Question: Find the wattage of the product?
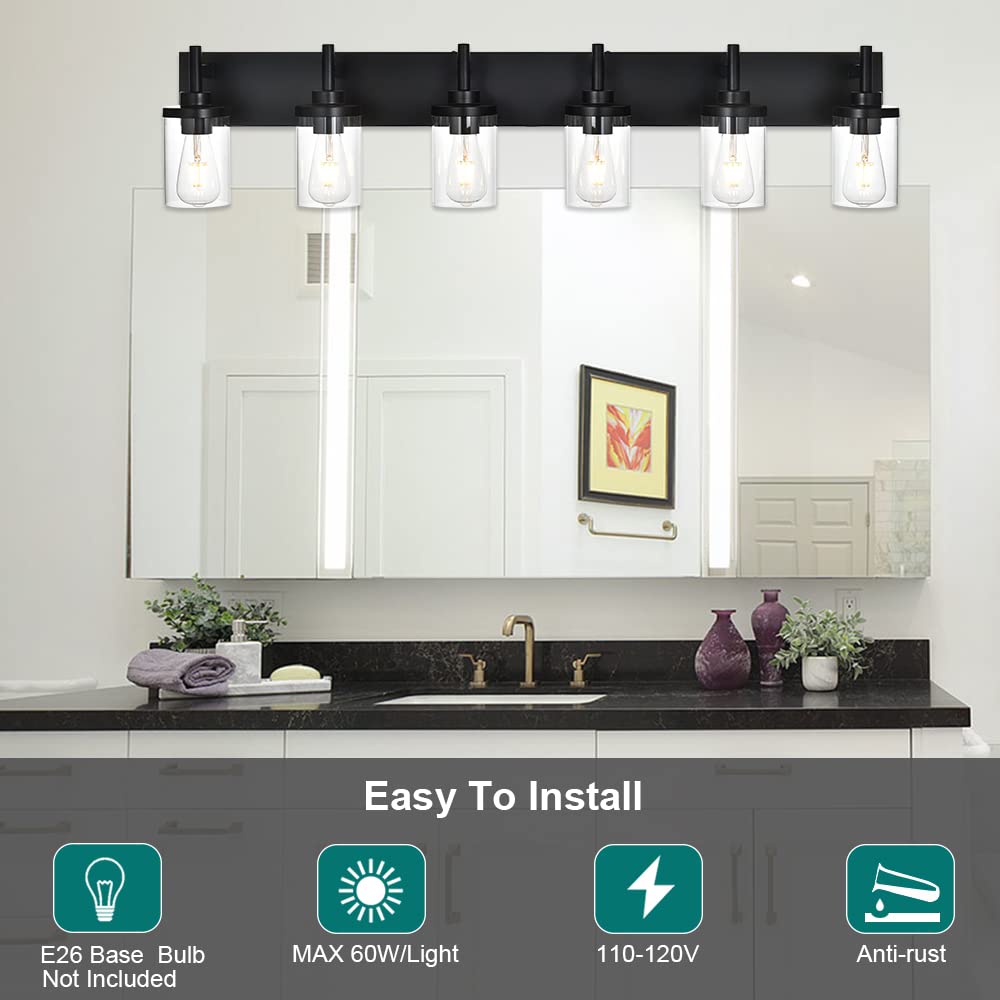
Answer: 60.0 watt